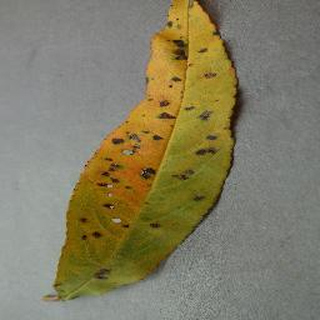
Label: peach_bacterial_spot